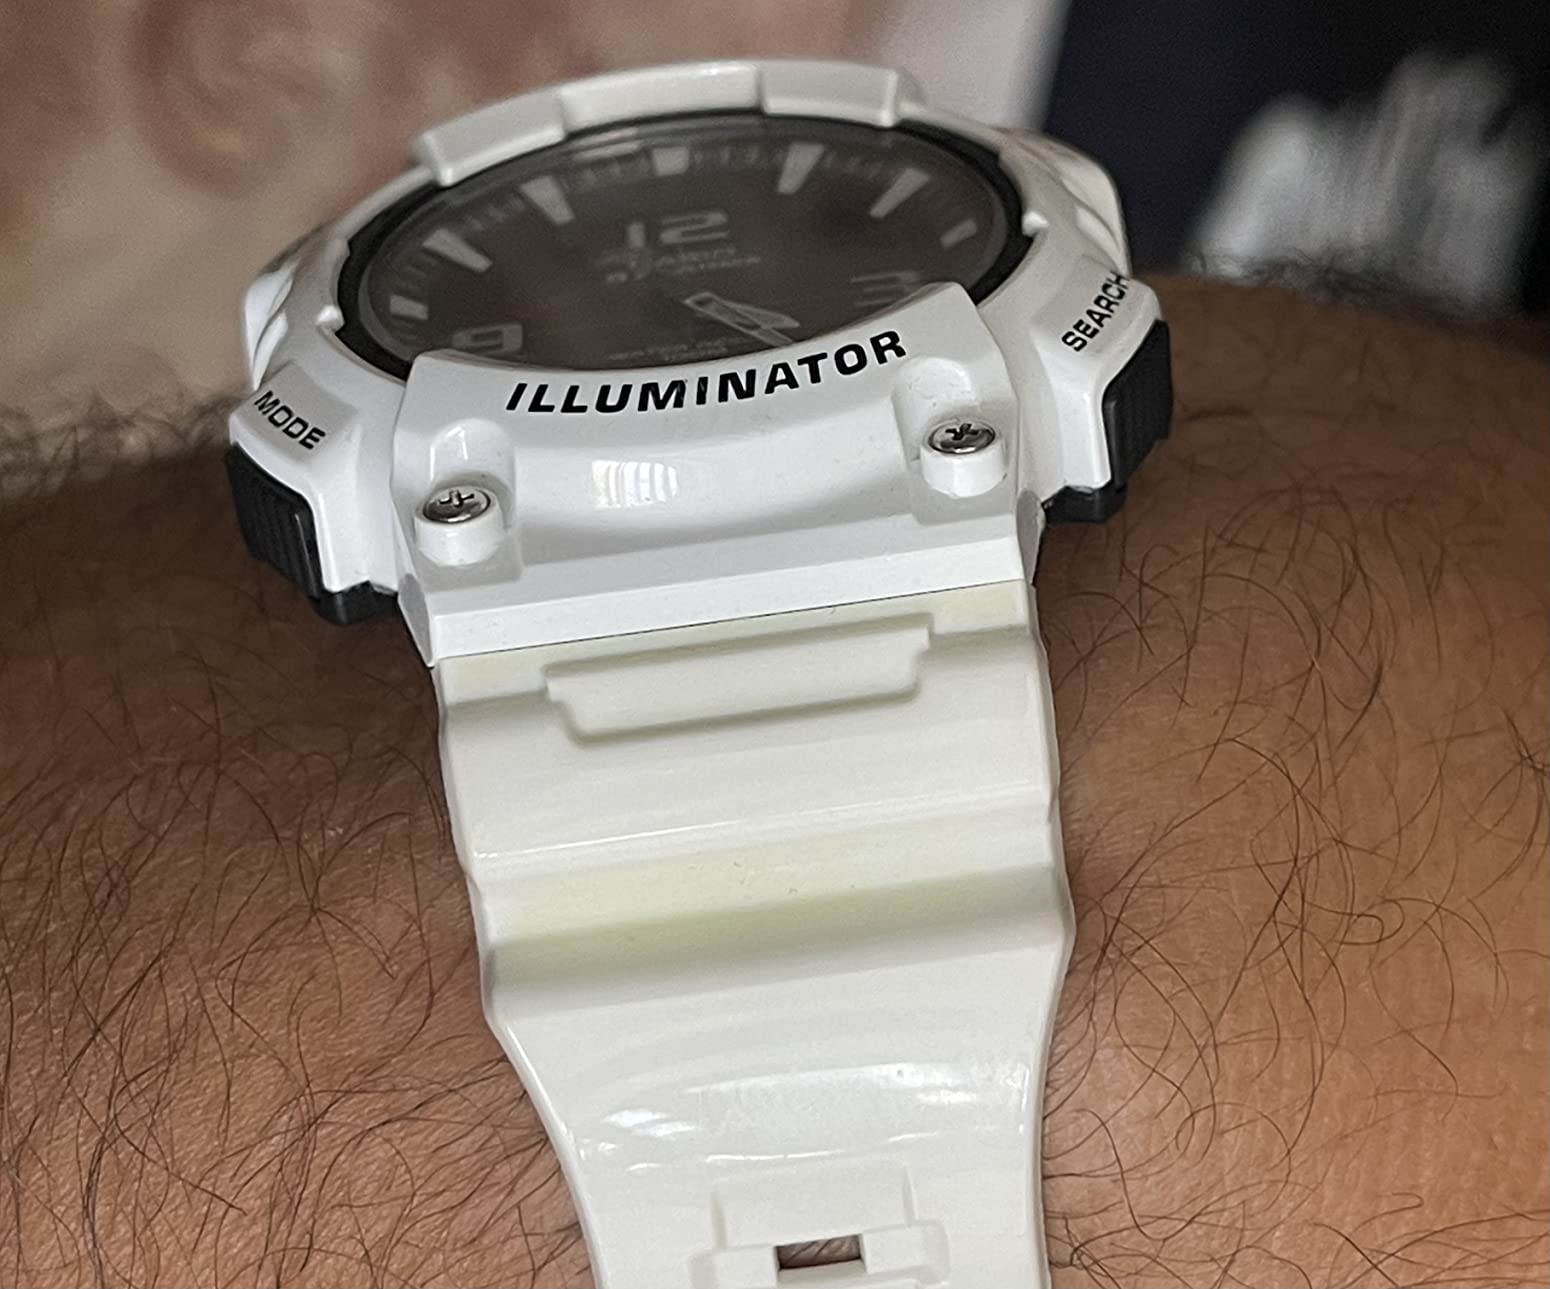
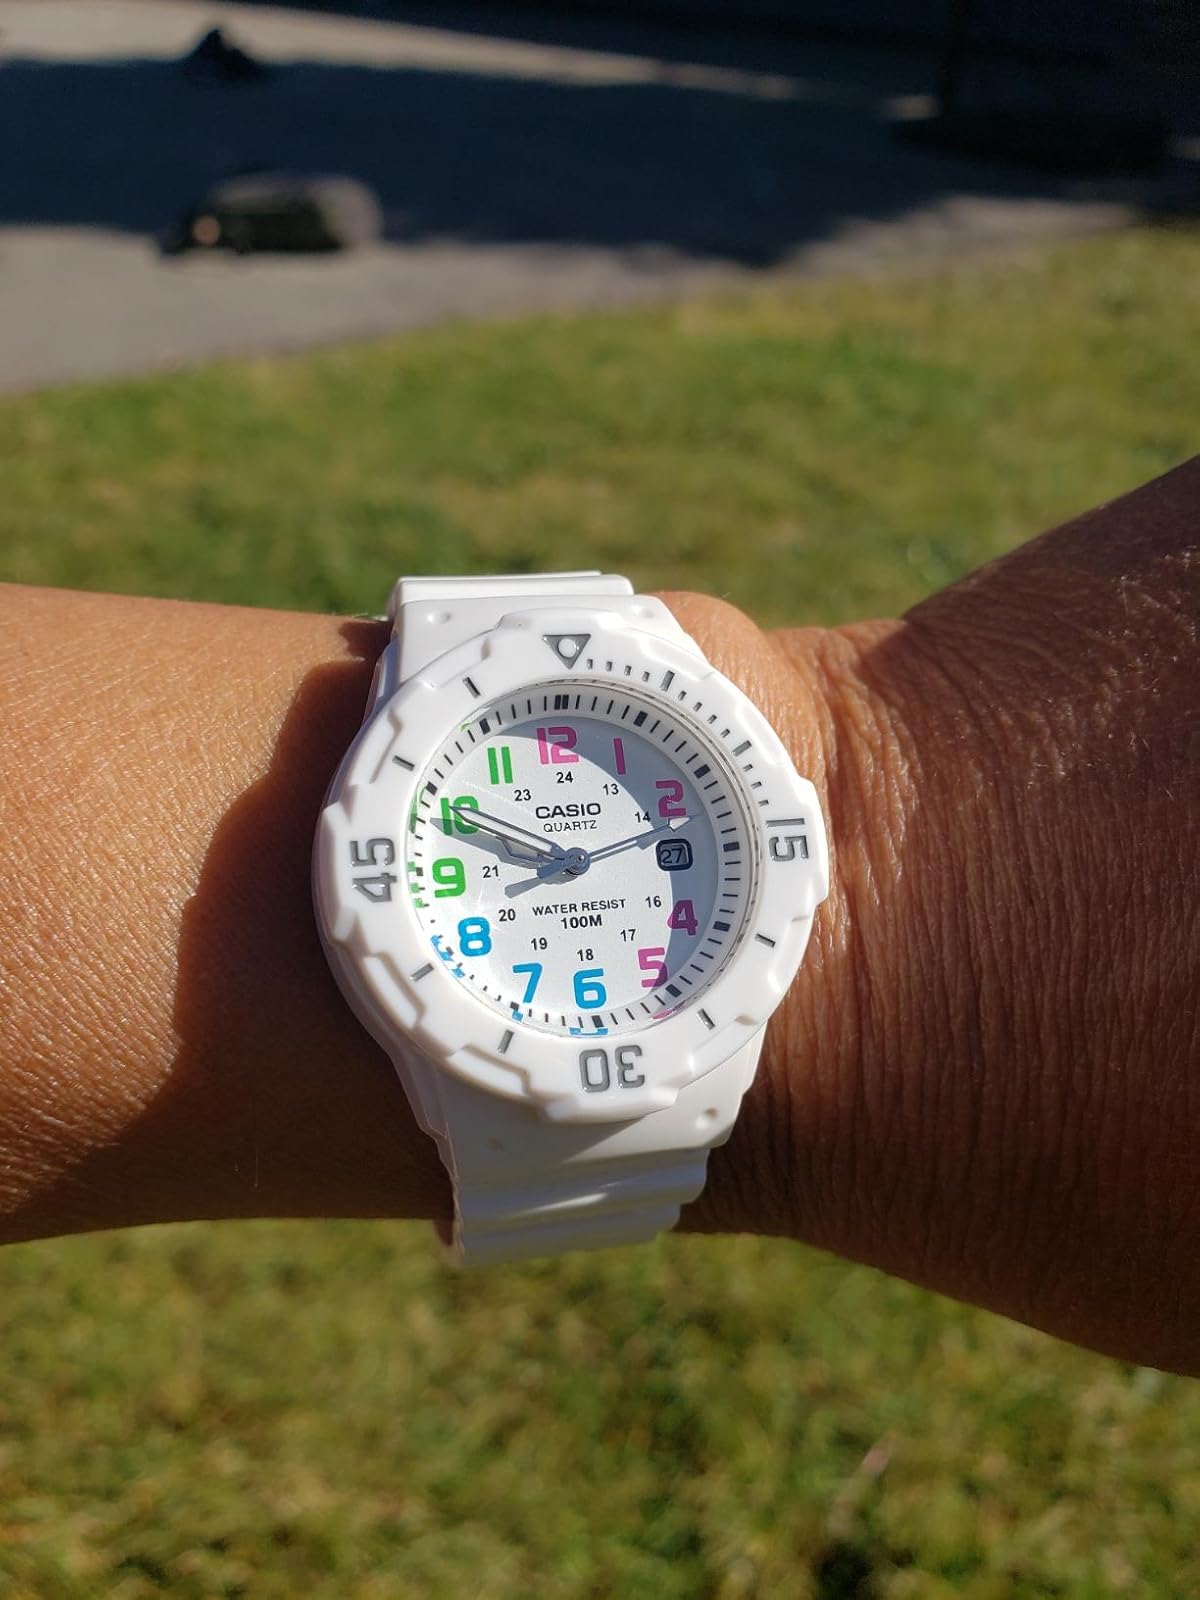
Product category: accessories_watch
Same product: no